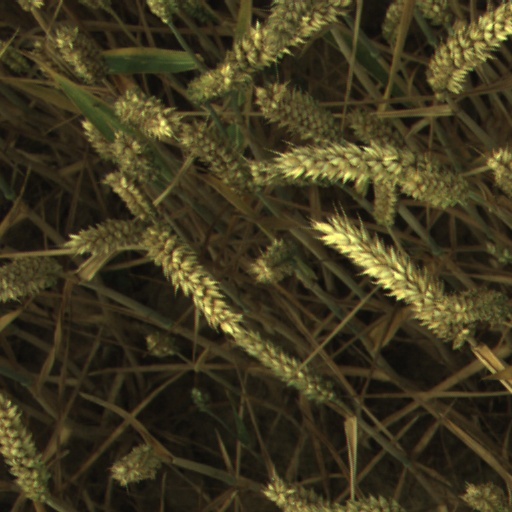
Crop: wheat